Polyprenyl synthetase

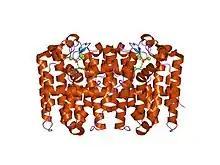
active conformation of farnesyl pyrophosphate synthase bound to isopentyl pyrophosphate and dimethylallyl s-thiolodiphosphate

Polyprenyl synthetases are a class of enzymes responsible for synthesis of isoprenoids. Isoprenoid compounds are synthesized by various organisms. For example, in eukaryotes the isoprenoid biosynthetic pathway is responsible for the synthesis of a variety of end products including cholesterol, dolichol, ubiquinone or coenzyme Q. In bacteria this pathway leads to the synthesis of isopentenyl tRNA, isoprenoid quinones, and sugar carrier lipids. Among the enzymes that participate in that pathway, are a number of polyprenyl synthetase enzymes which catalyze a 1'4-condensation between 5-carbon isoprene units. It has been shown that all the above enzymes share some regions of sequence similarity. Two of these regions are rich in aspartic-acid residues and could be involved in the catalytic mechanism and/or the binding of the substrates.